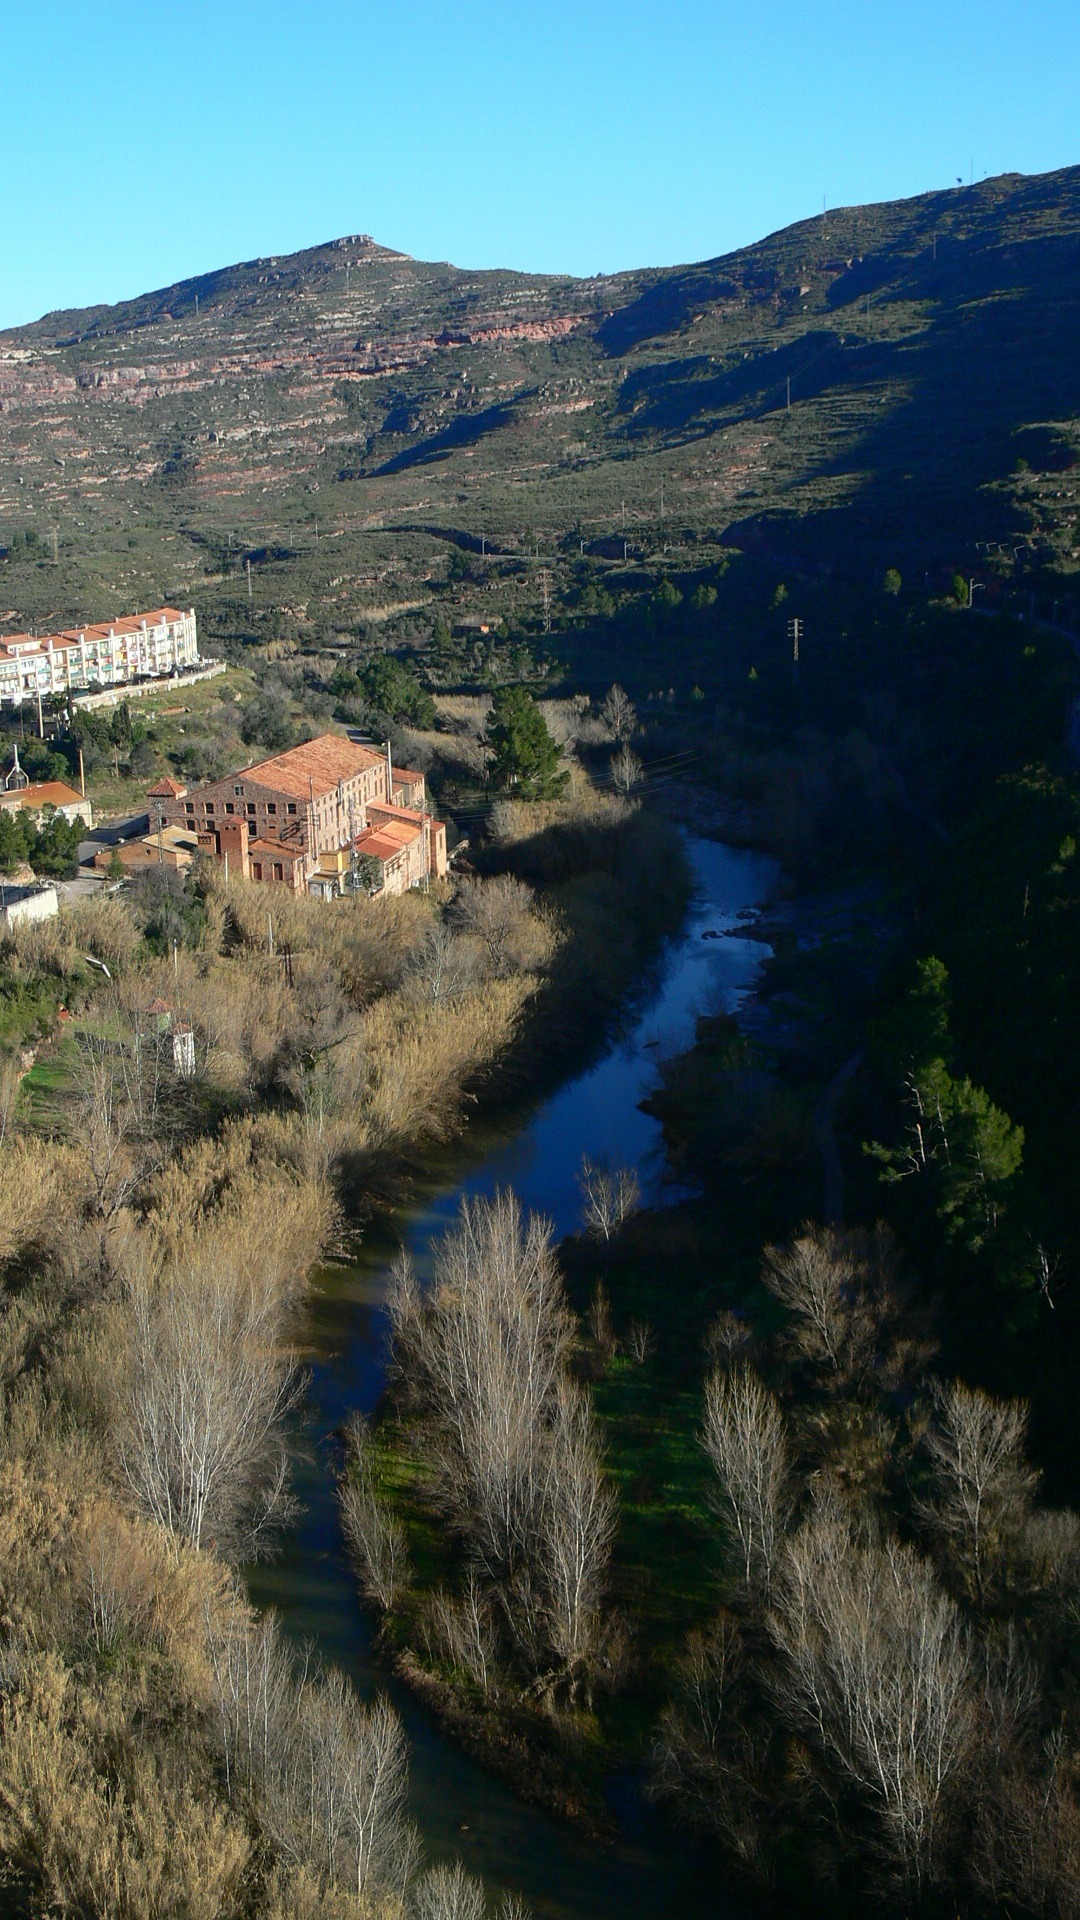
landscape, sea, coast, tree, nature, outdoor, wilderness, mountain, hill, lake, town, river, land, cliff, wild, environment, scenic, natural, scenery, canyon, reservoir, terrain, barcelona, body of water, spain, buildings, ecosystem, landform, sagrada familia, aerial photography, park guell, mountain montserrat, geographical feature